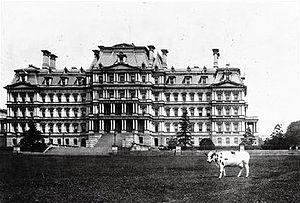
Depuis John Adams, premier président des États-Unis à occuper la Maison-Blanche en 1800, tous les présidents, à l'exception de Chester A. Arthur puis de Donald Trump, ont eu des animaux avec eux à la Maison-Blanche. Les animaux de compagnie présents à la Maison-Blanche furent assez vite médiatisés après la Seconde Guerre mondiale et connus des Américains, participant à la « mythologie » du lieu.
Le bâtiment du bureau exécutif Eisenhower, anciennement appelé Old Executive Office Building, est un bâtiment de l'Administration des services généraux occupé par le Bureau exécutif du président des États-Unis. Il est situé à Washington, sur Pennsylvania Avenue, à l'angle sud-est avec la 17th Street Northwest, à proximité immédiate de la Maison-Blanche et de Lafayette Square.